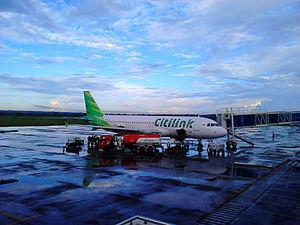
L'aéroport international de Lombok est le nouvel aéroport de l'île de Lombok en Indonésie. C'est le seul aéroport pleinement opérationnel de l'île.